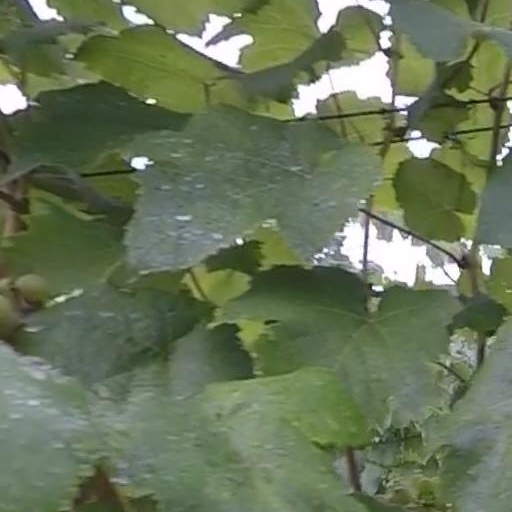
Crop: grape